Henry Merrick Lawson

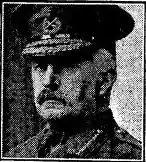
Sir Henry Lawson

Lawson became General Officer Commanding 2nd Division in February 1910 and Lieutenant Governor of Guernsey and Alderney in 1914.